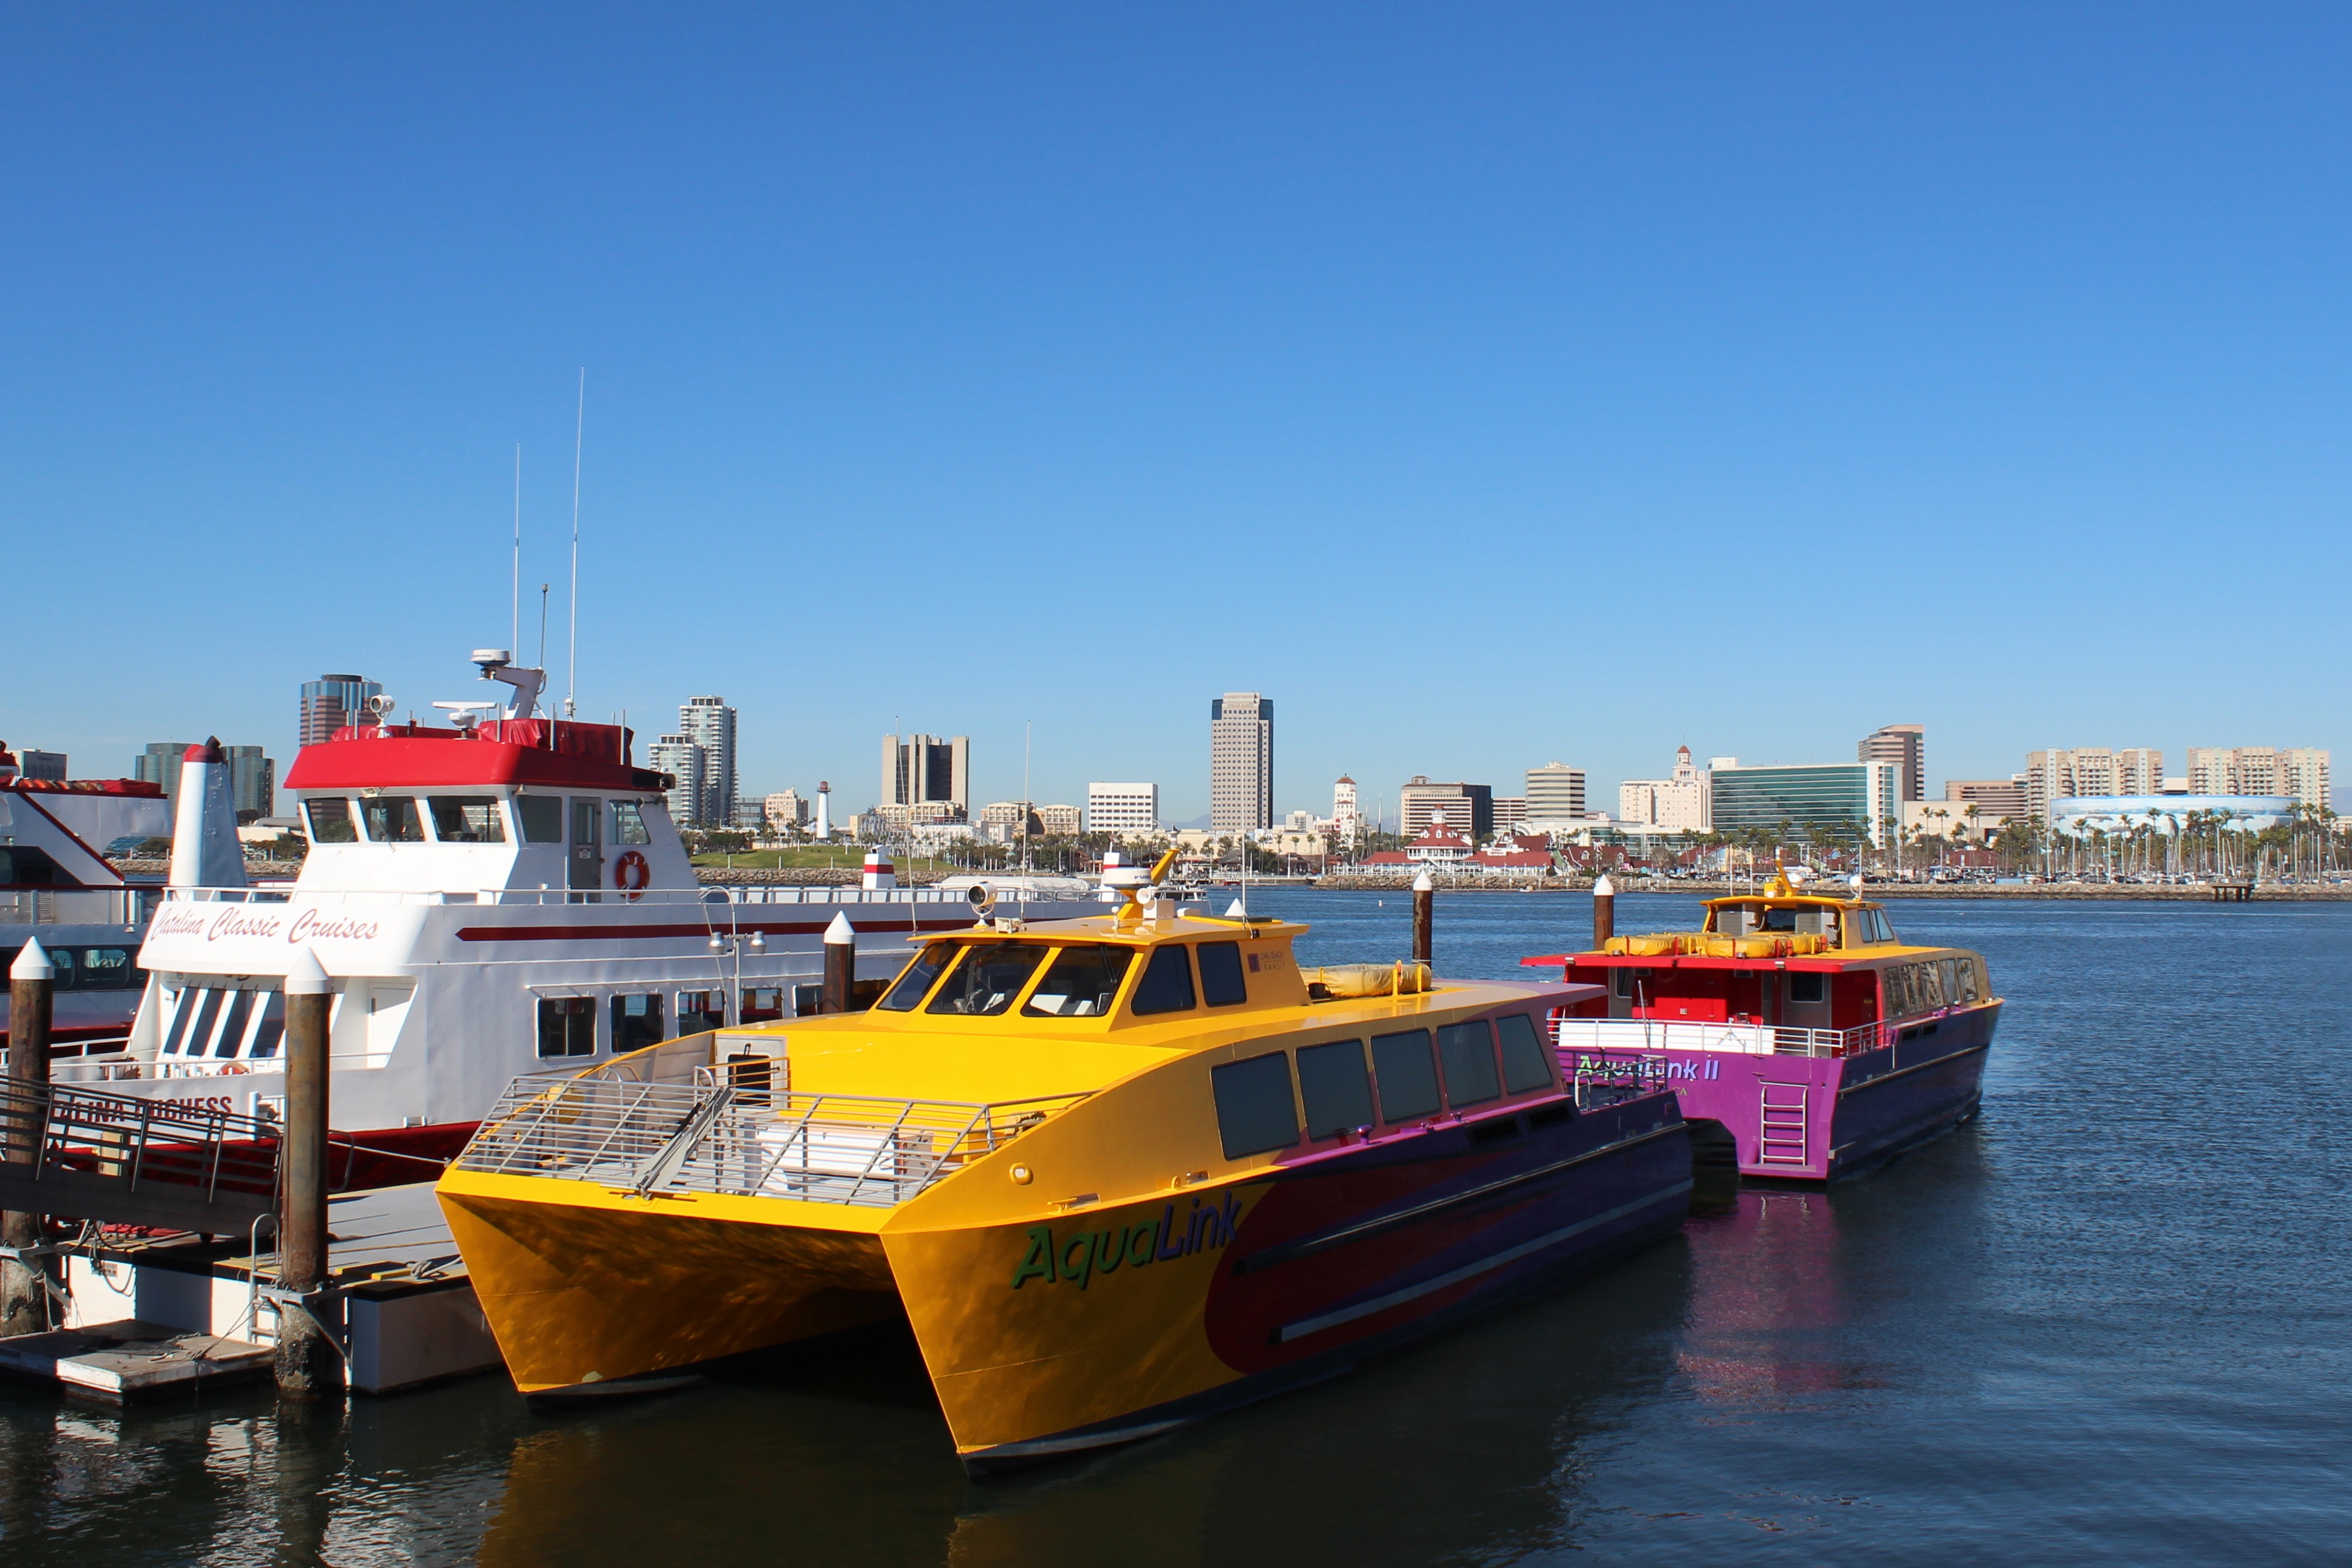
sea, coast, dock, boat, skyline, river, ship, shoreline, vehicle, yacht, harbor, marina, port, california, cargo ship, waterway, body of water, ferry, boats, channel, watercraft, catamaran, container ship, motor ship, passenger ship, freight transport, long beach